Epping Ongar Railway

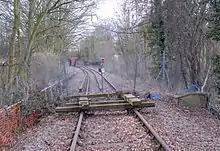
Railway track close to Epping tube station (Epping Forest Halt). Passengers cannot yet alight here due to the absence of a platform.

The rail service has been extended from Coopersale to a halt called Epping Forest, about 100 metres from the London Underground station. It is impossible to alight at Epping, but the EOR intends to build a platform at the site.